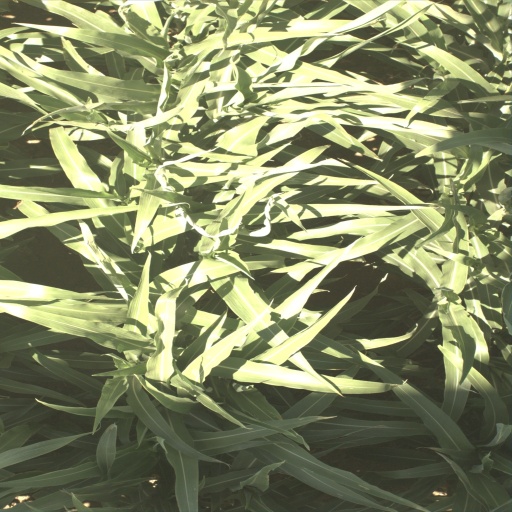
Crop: sorghum